Walls of Lima

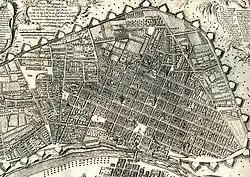
Map of the "City of the Kings" in 1744 which was public in the work of Jorge Juan and Antonio de Ulloa.

The old wall was built around the city to protect it from pirates attacks and other enemies of the Spanish crown in the 17th century. The wall had 10 exit and entry gates: Martinete, Maravillas, Barbones, Cocharcas, Santa Catalina, Guadalupe, Juan Simón, San Jacinto, Callao, Monserrate and the gate of la Guía in the Barrio de San Lázaro.